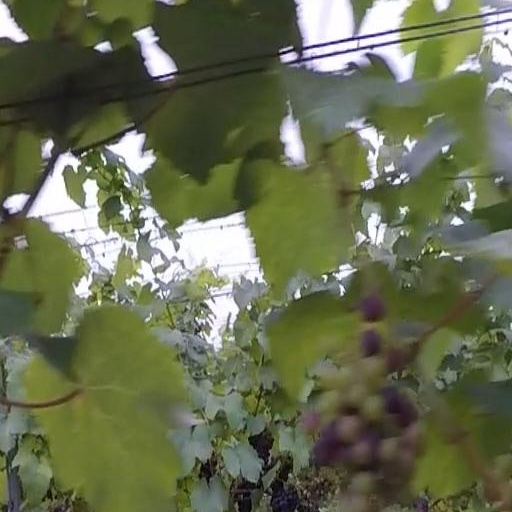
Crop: grape